Trinity Western Spartans men's volleyball

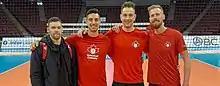
MVB Alum Marshall, Sclater, Van Berkel and Jansen Van Doorn (left to right) representing Canada in 2020.

TWU has seen may athletes go on to compete for the senior national team, both in beach volleyball and indoor volleyball at several levels including the Canadian youth national team, junior national team, FISU Summer Games Team, senior national ‘B’ team, senior national team, and Canadian beach national team. The Spartans have also had four athletes compete at the Olympic Summer Games, with Daniel Jansen Van Doorn (indoor), Steven Marshall (indoor), Rudy Verhoeff (indoor), and Chaim Schalk (beach) representing Team Canada at the 2016 Rio Olympics.